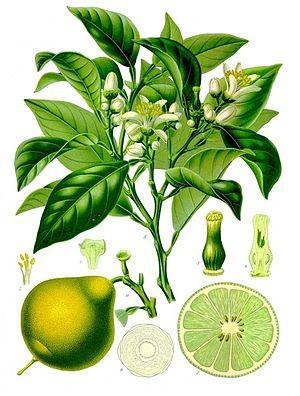
La bergamote de Nancy ou bergamotte de Nancy est un bonbon légèrement acidulé, carré, plat, translucide et de couleur dorée, parfumé à l'huile essentielle de bergamote, dont les confiseurs de Nancy en Lorraine ont fait leur spécialité dès le XIXᵉ siècle.
La bergamote est le fruit du bergamotier, arbre de la famille des Rutacées. Cet agrume est principalement cultivé dans la province de Reggio de Calabre depuis le XVIIIᵉ siècle et uniquement sur une étroite bande de la côte calabraise, le long de la mer Ionienne et la mer Tyrrhénienne où la bergamote alimente encore une petite industrie locale.